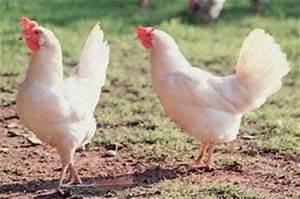
chicken